Cecily Jordan Farrar

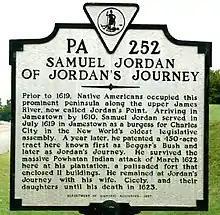
Virginia Historical Highway Marker of Jordan's Journey, where Cecily was a head of household.

By 1620, Cecily had married Samuel Jordan and was living at Jordan's Journey, a 450-acre plantation on the James River. A year later, she gave birth to their daughter Mary. Cecily and her family survived the Powhatan surprise attack in 1622 that initiated the Second Anglo-Powhatan War. Although nearly a third of all the colonists in Virginia were killed in this surprise attack, nobody was listed as among the slain at Jordan's Journey. After the attack, Jordan's Journey provided a haven for survivors whose plantations were on the upper James River.